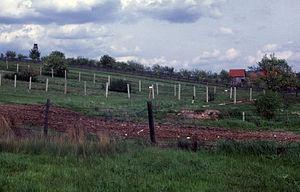
La frontière interallemande est la frontière qui séparait la République fédérale d'Allemagne et la République démocratique allemande de 1949 à 1990. En excluant le mur de Berlin, similaire mais physiquement indépendant, la frontière s'étirait sur 1 393 km de la mer Baltique à la Tchécoslovaquie.